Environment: real
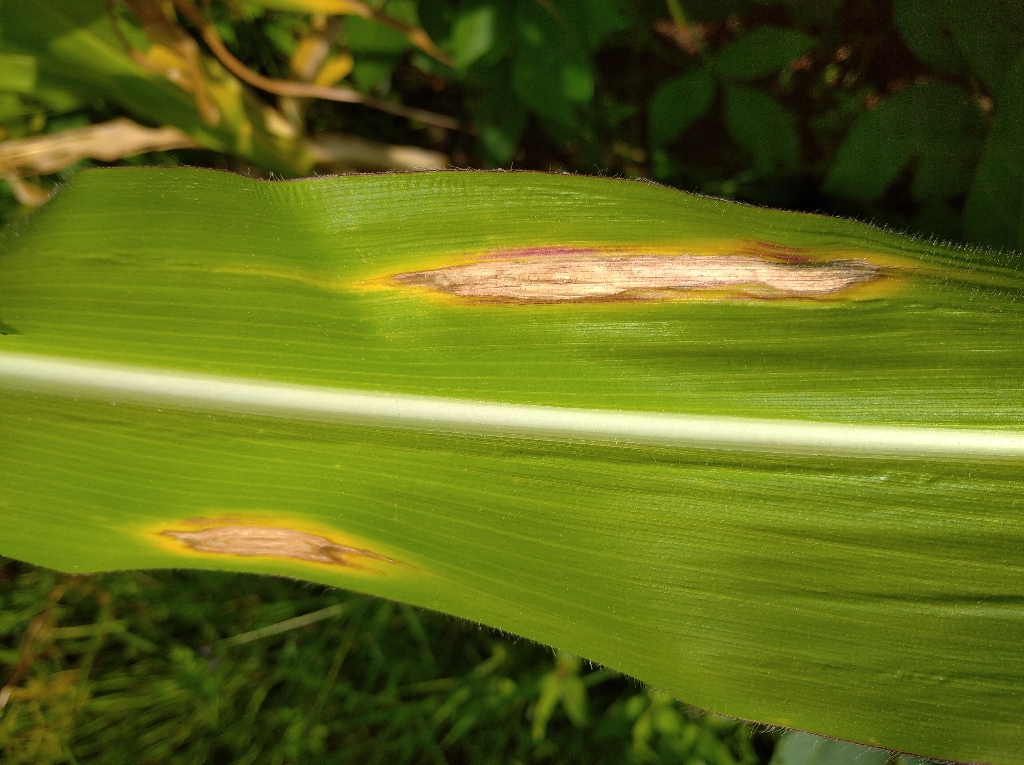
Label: northern_corn_leaf_blight